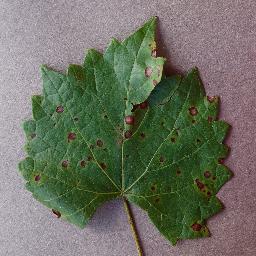
Label: Grape___Black_rot